List of bagpipes

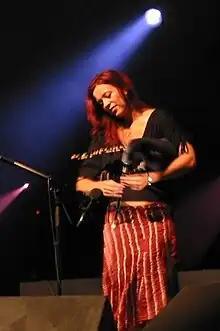
Kathryn Tickell playing a "16 keyed" Northumbrian smallpipe.

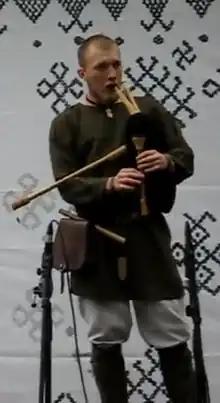
Piper playing Lithuanian bagpipes

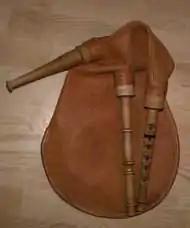
Traditional Swedish bagpipes, "säckpipa", made by Leif Eriksson

The ancient name of bagpipes in Greece is Askavlos (Askos Ασκός means wine skin, Avlos Αυλός is the pipe)